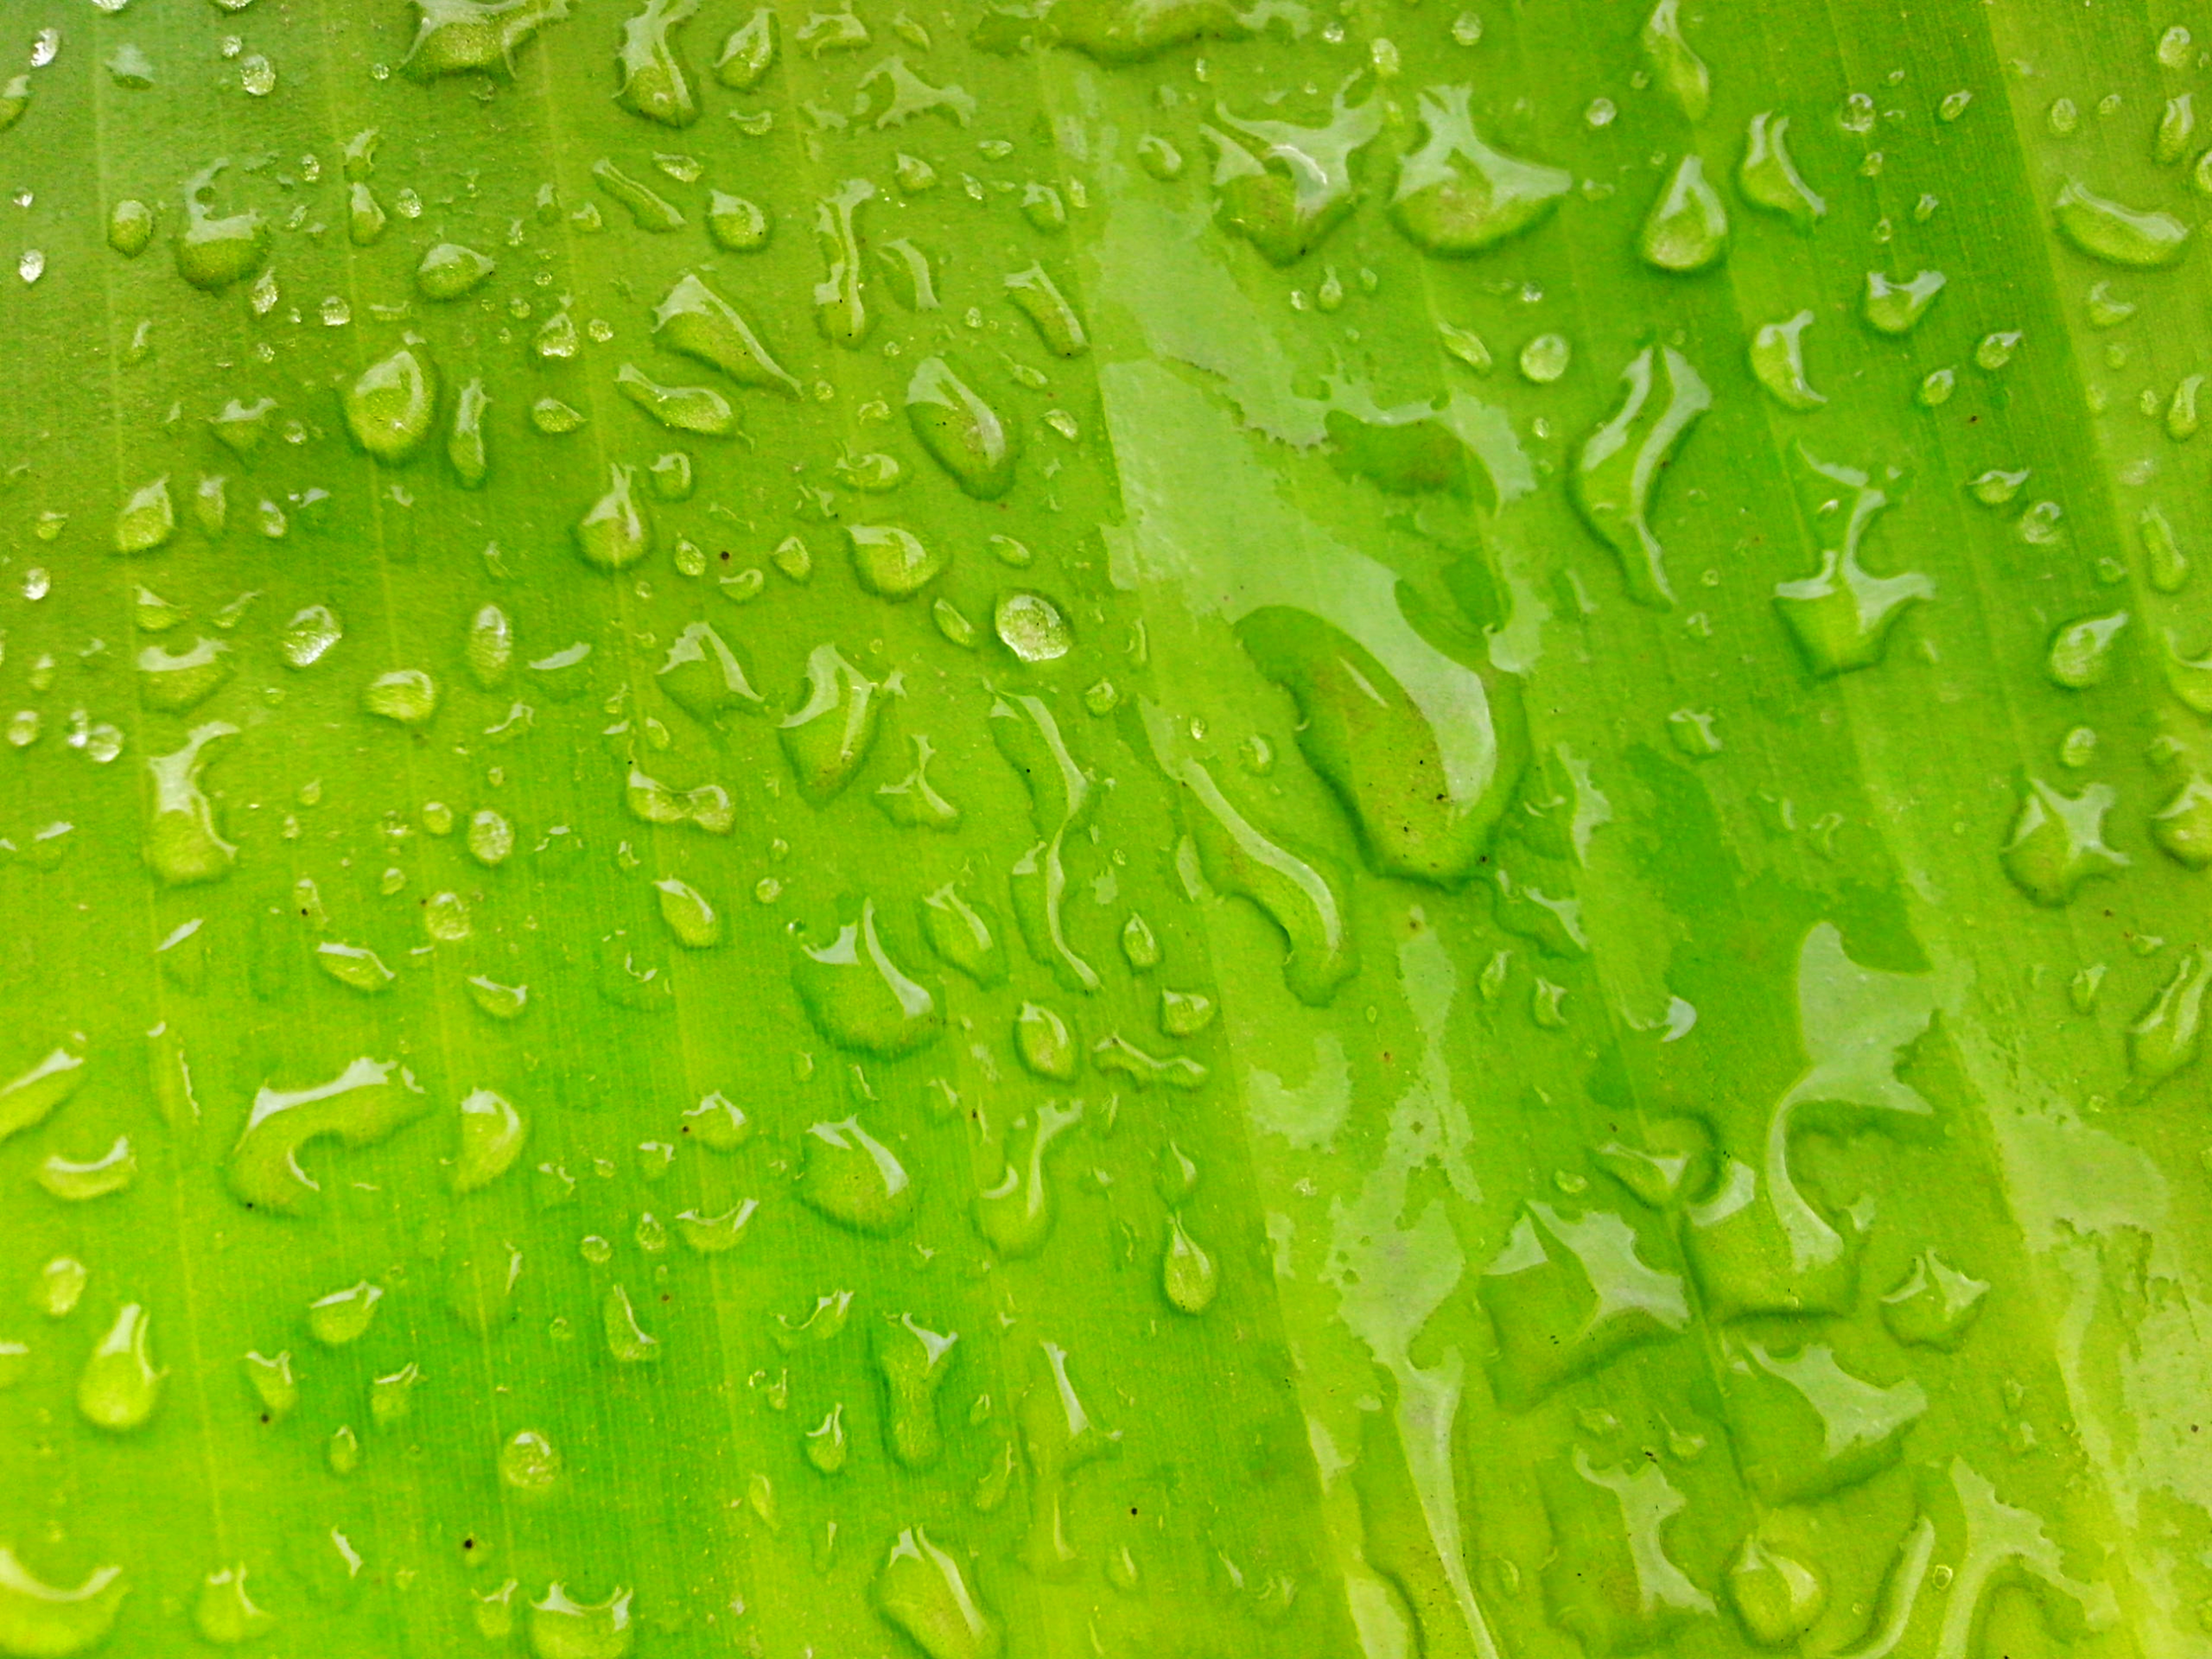
grass, drop, dew, plant, leaf, flower, petal, green, algae, moisture, green algae, plant stem